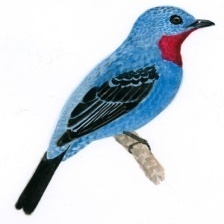
Species: SPANGLED COTINGA
Scientific name: COTINGA CAYANA